Thornton Crossroads/104th station

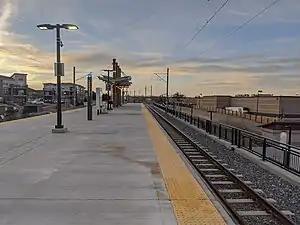
Thornton Crossroads/104th station platform

Thornton Crossroads/104th station (sometimes stylized as Thornton Crossroads•104th) is a station on the N Line of the Denver RTD commuter rail system in Thornton, Colorado. It is located on Colorado Boulevard, slightly south of 104th Avenue. The station opened on September 21, 2020.